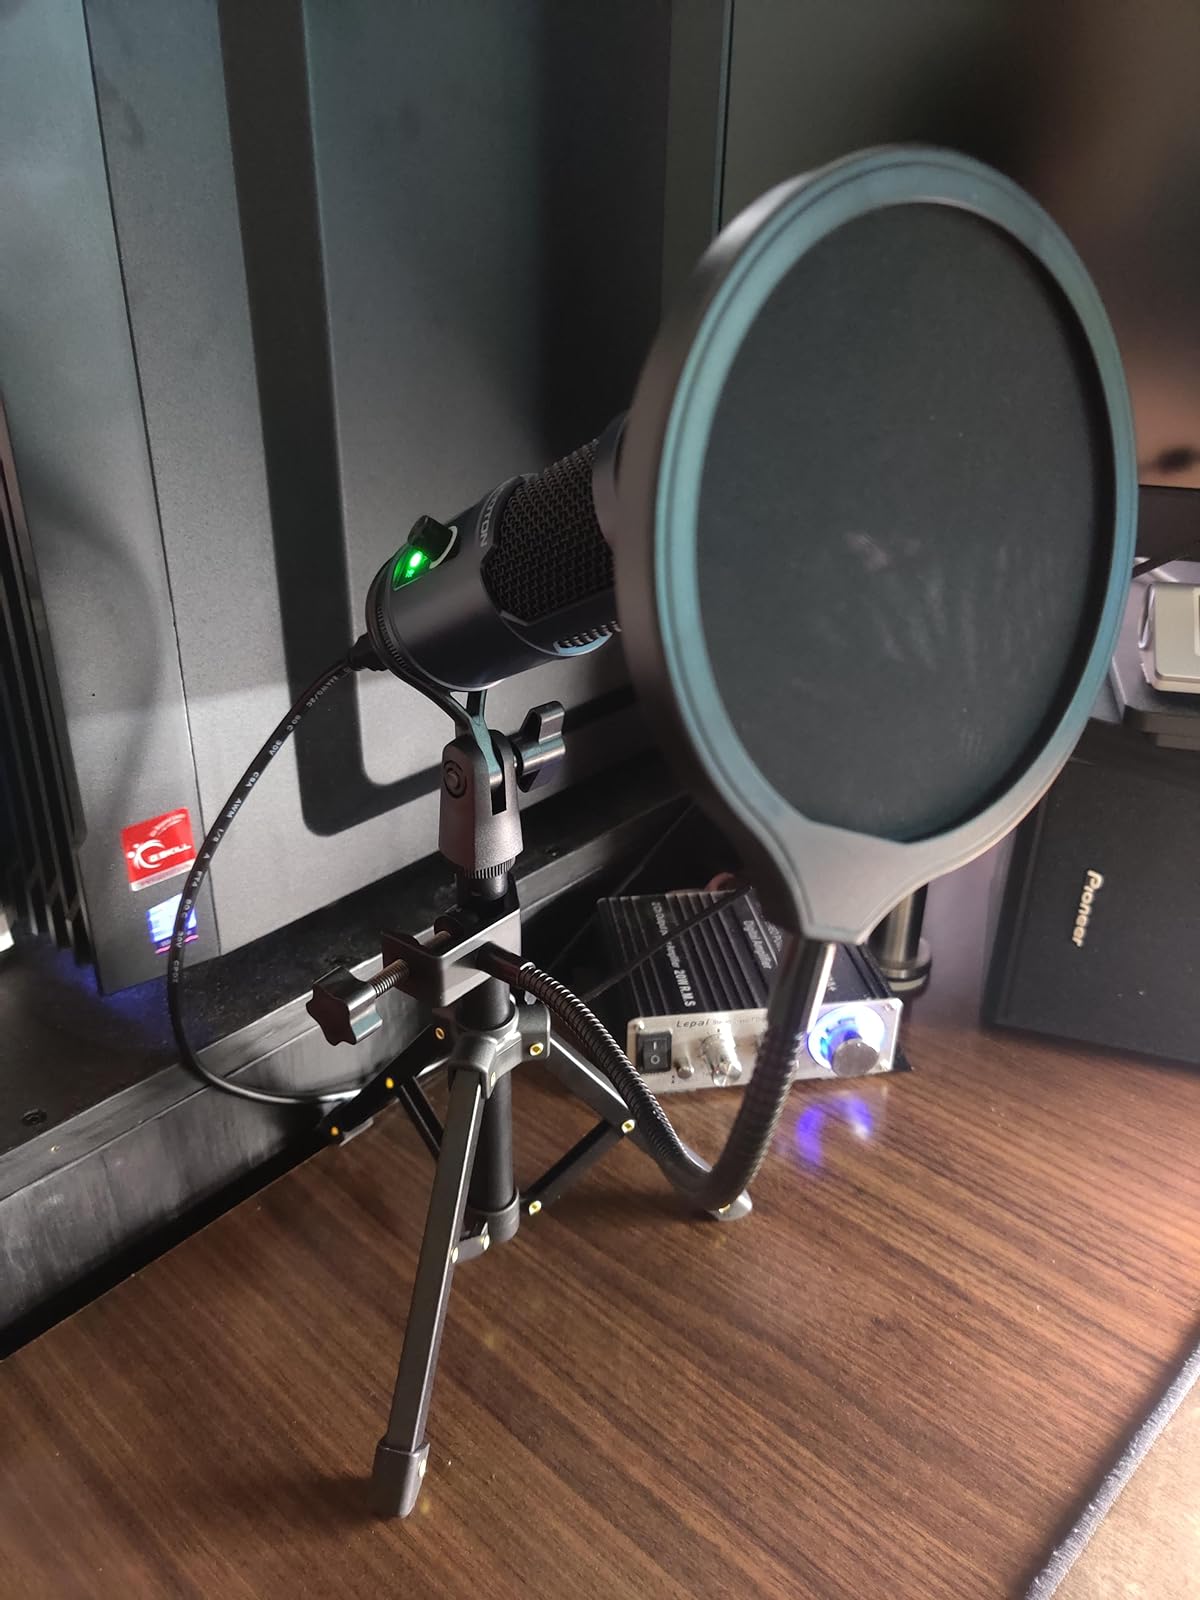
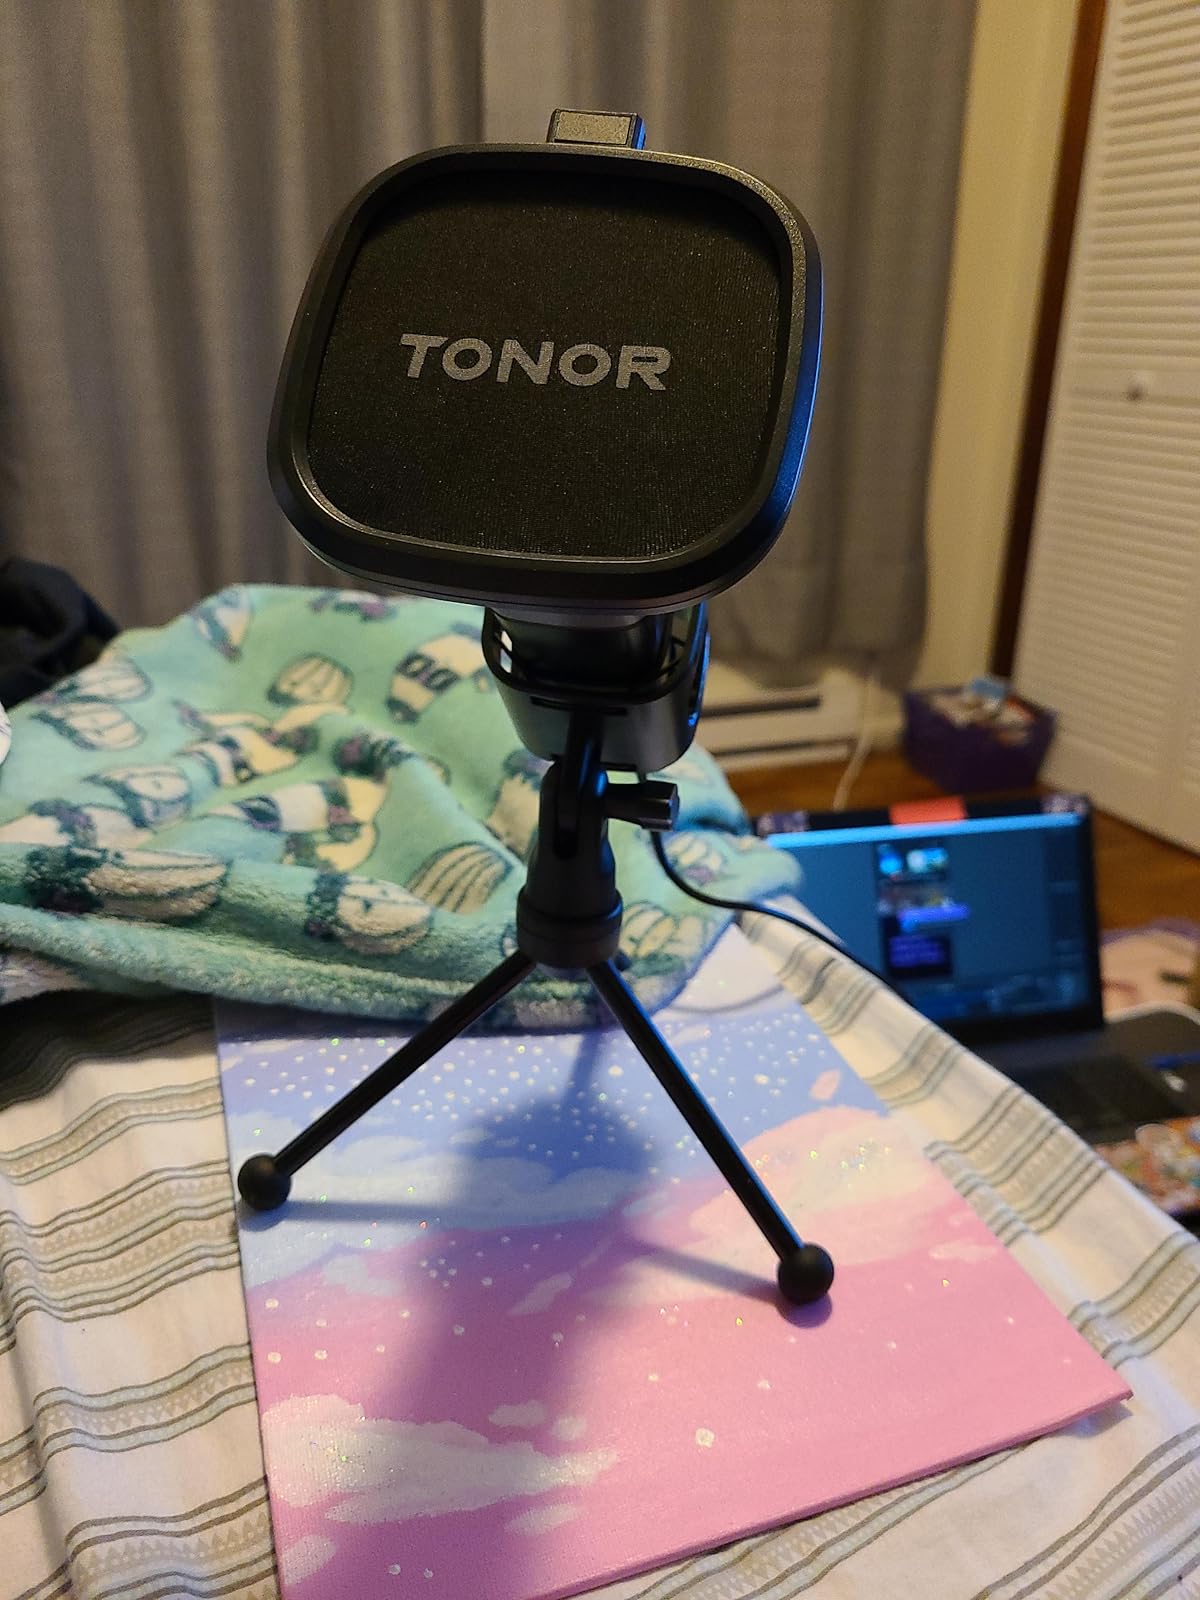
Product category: microphone
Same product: no